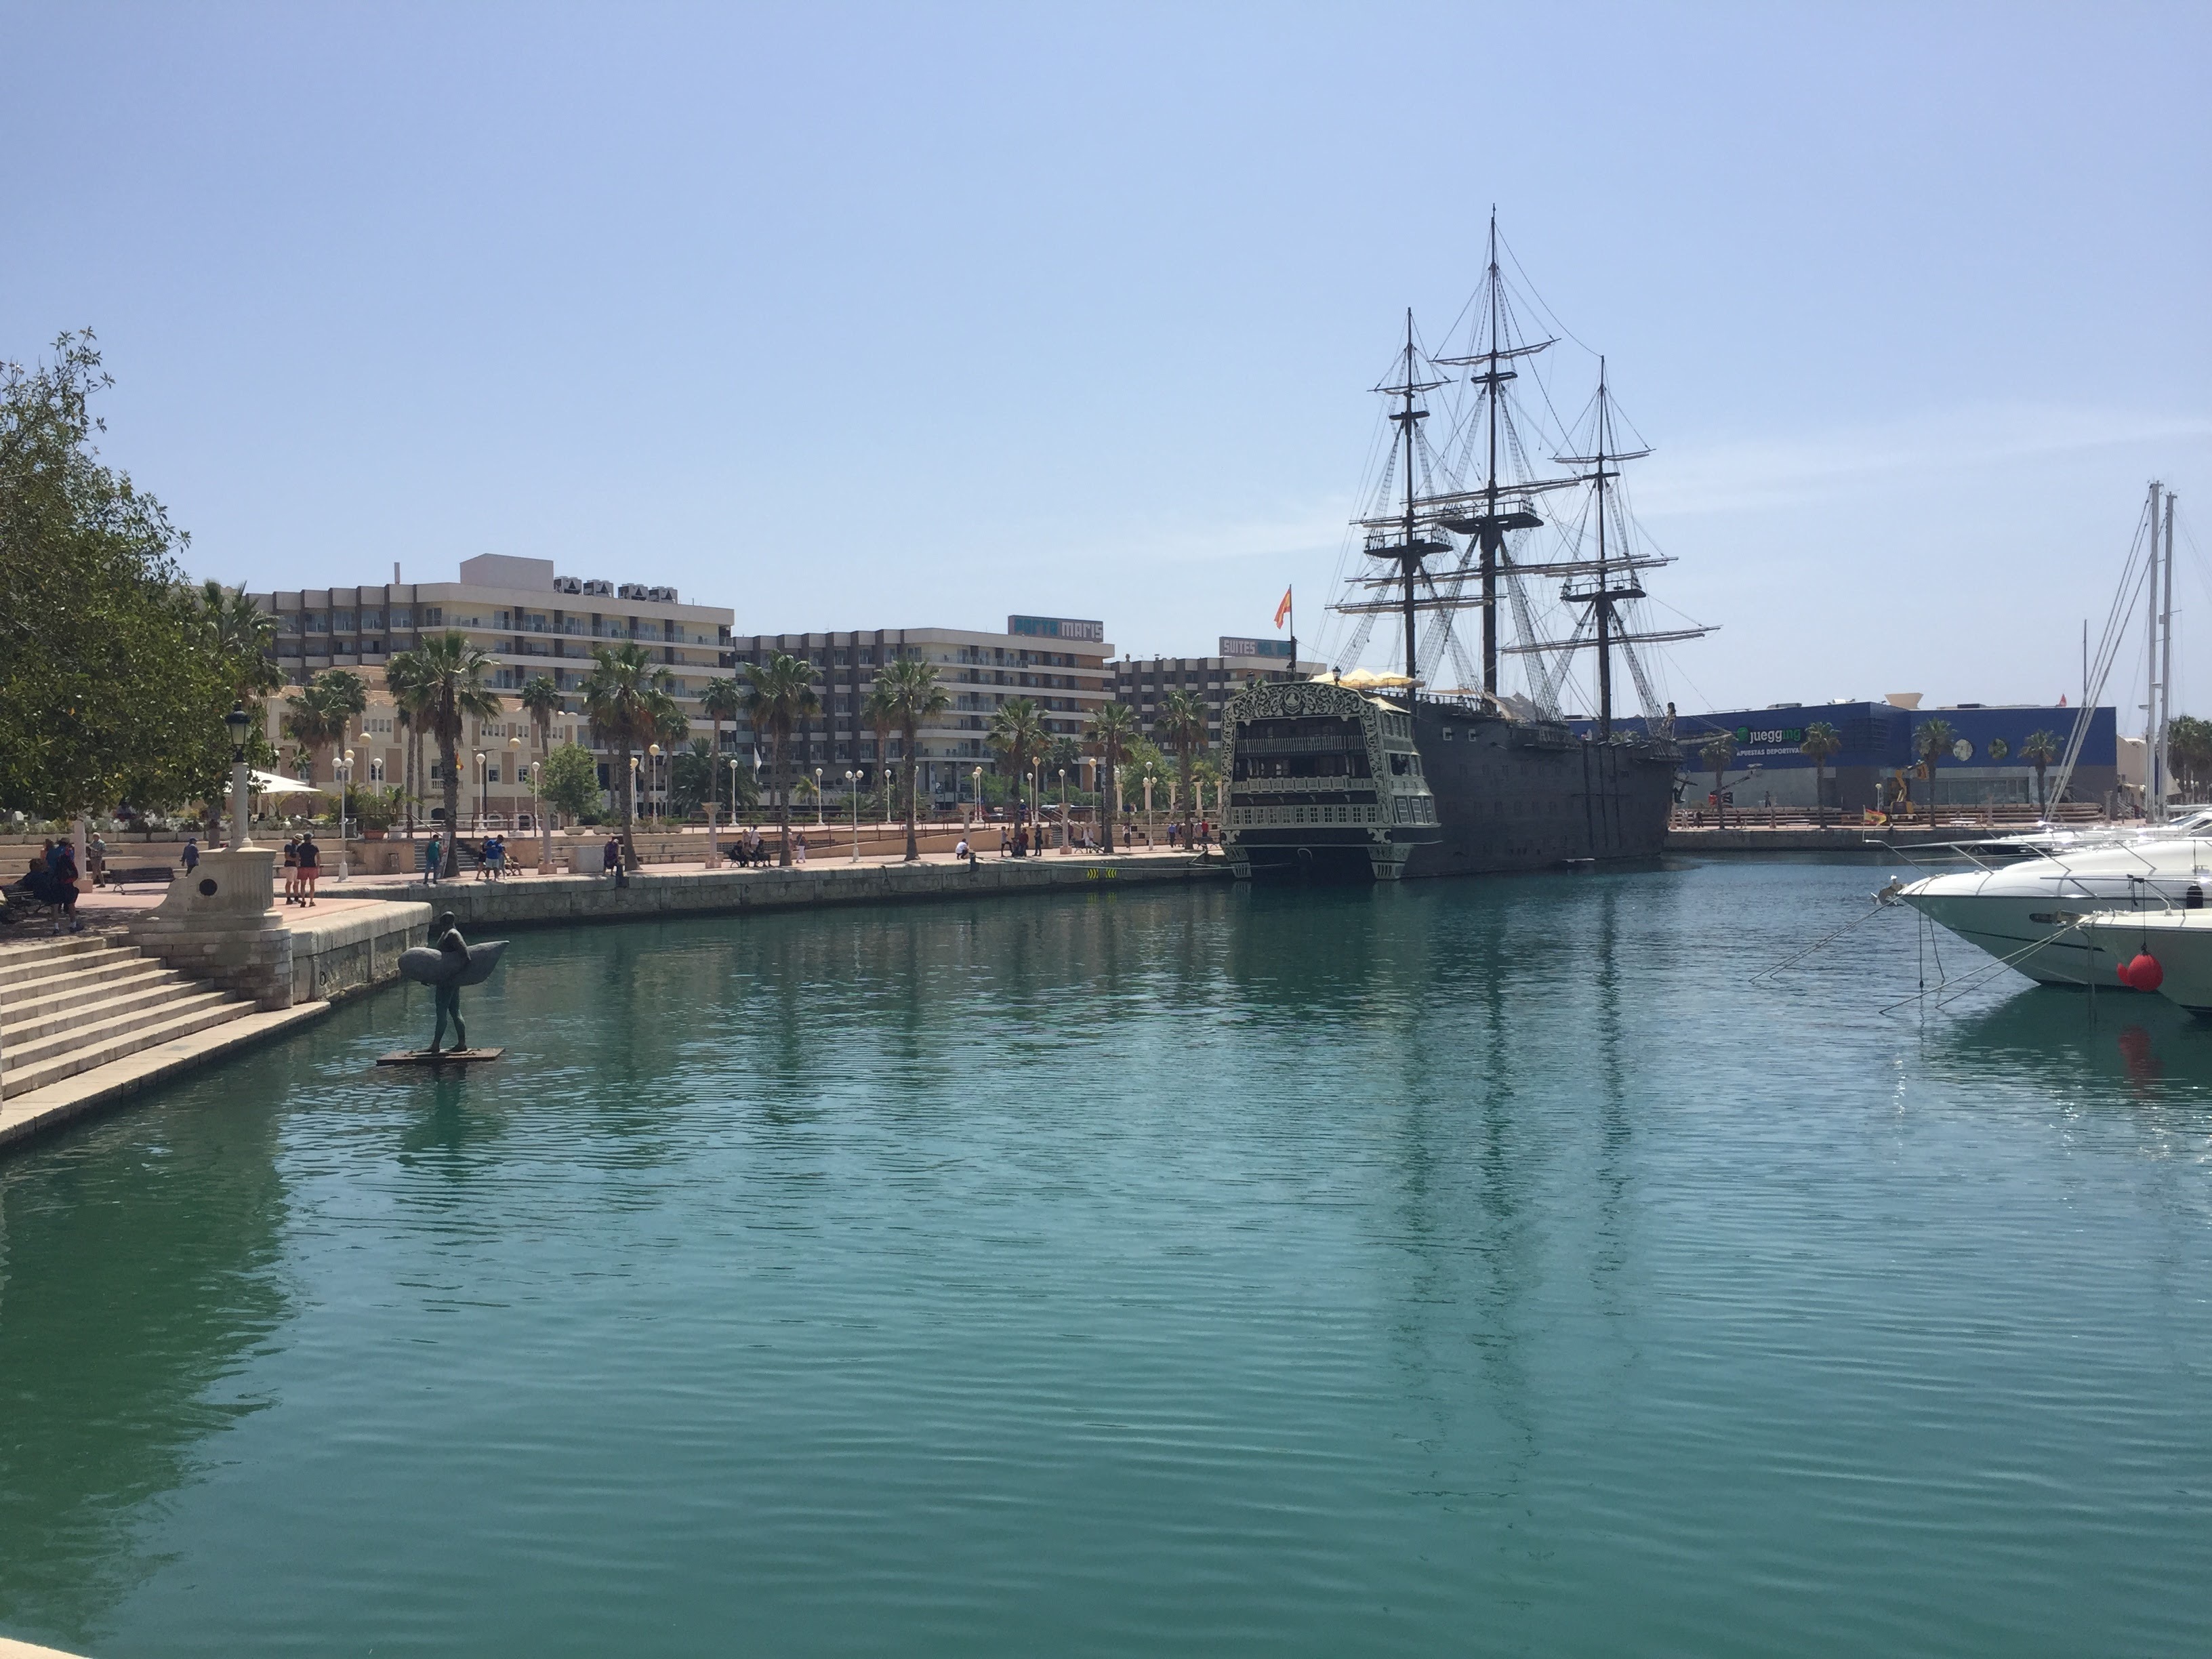
sea, dock, boat, vehicle, bay, harbor, marina, port, waterway, infrastructure, channel, watercraft